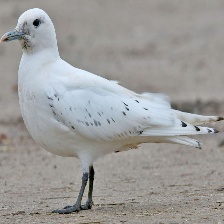
Species: IVORY GULL
Scientific name: PAGOPHILA EBURNEA